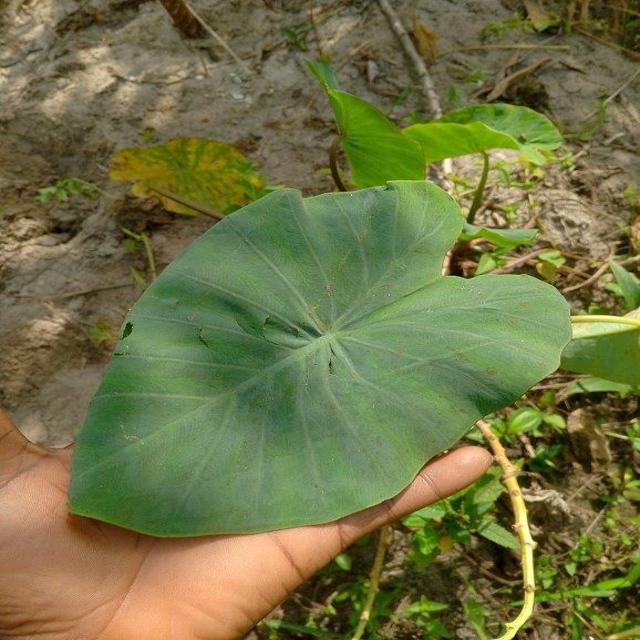
Label: Healthy